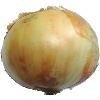
Label: white_onion